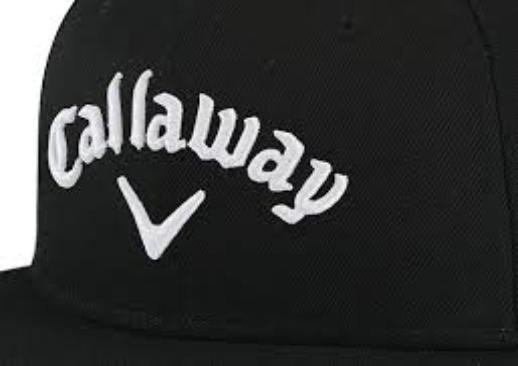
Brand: Callaway
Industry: Sports